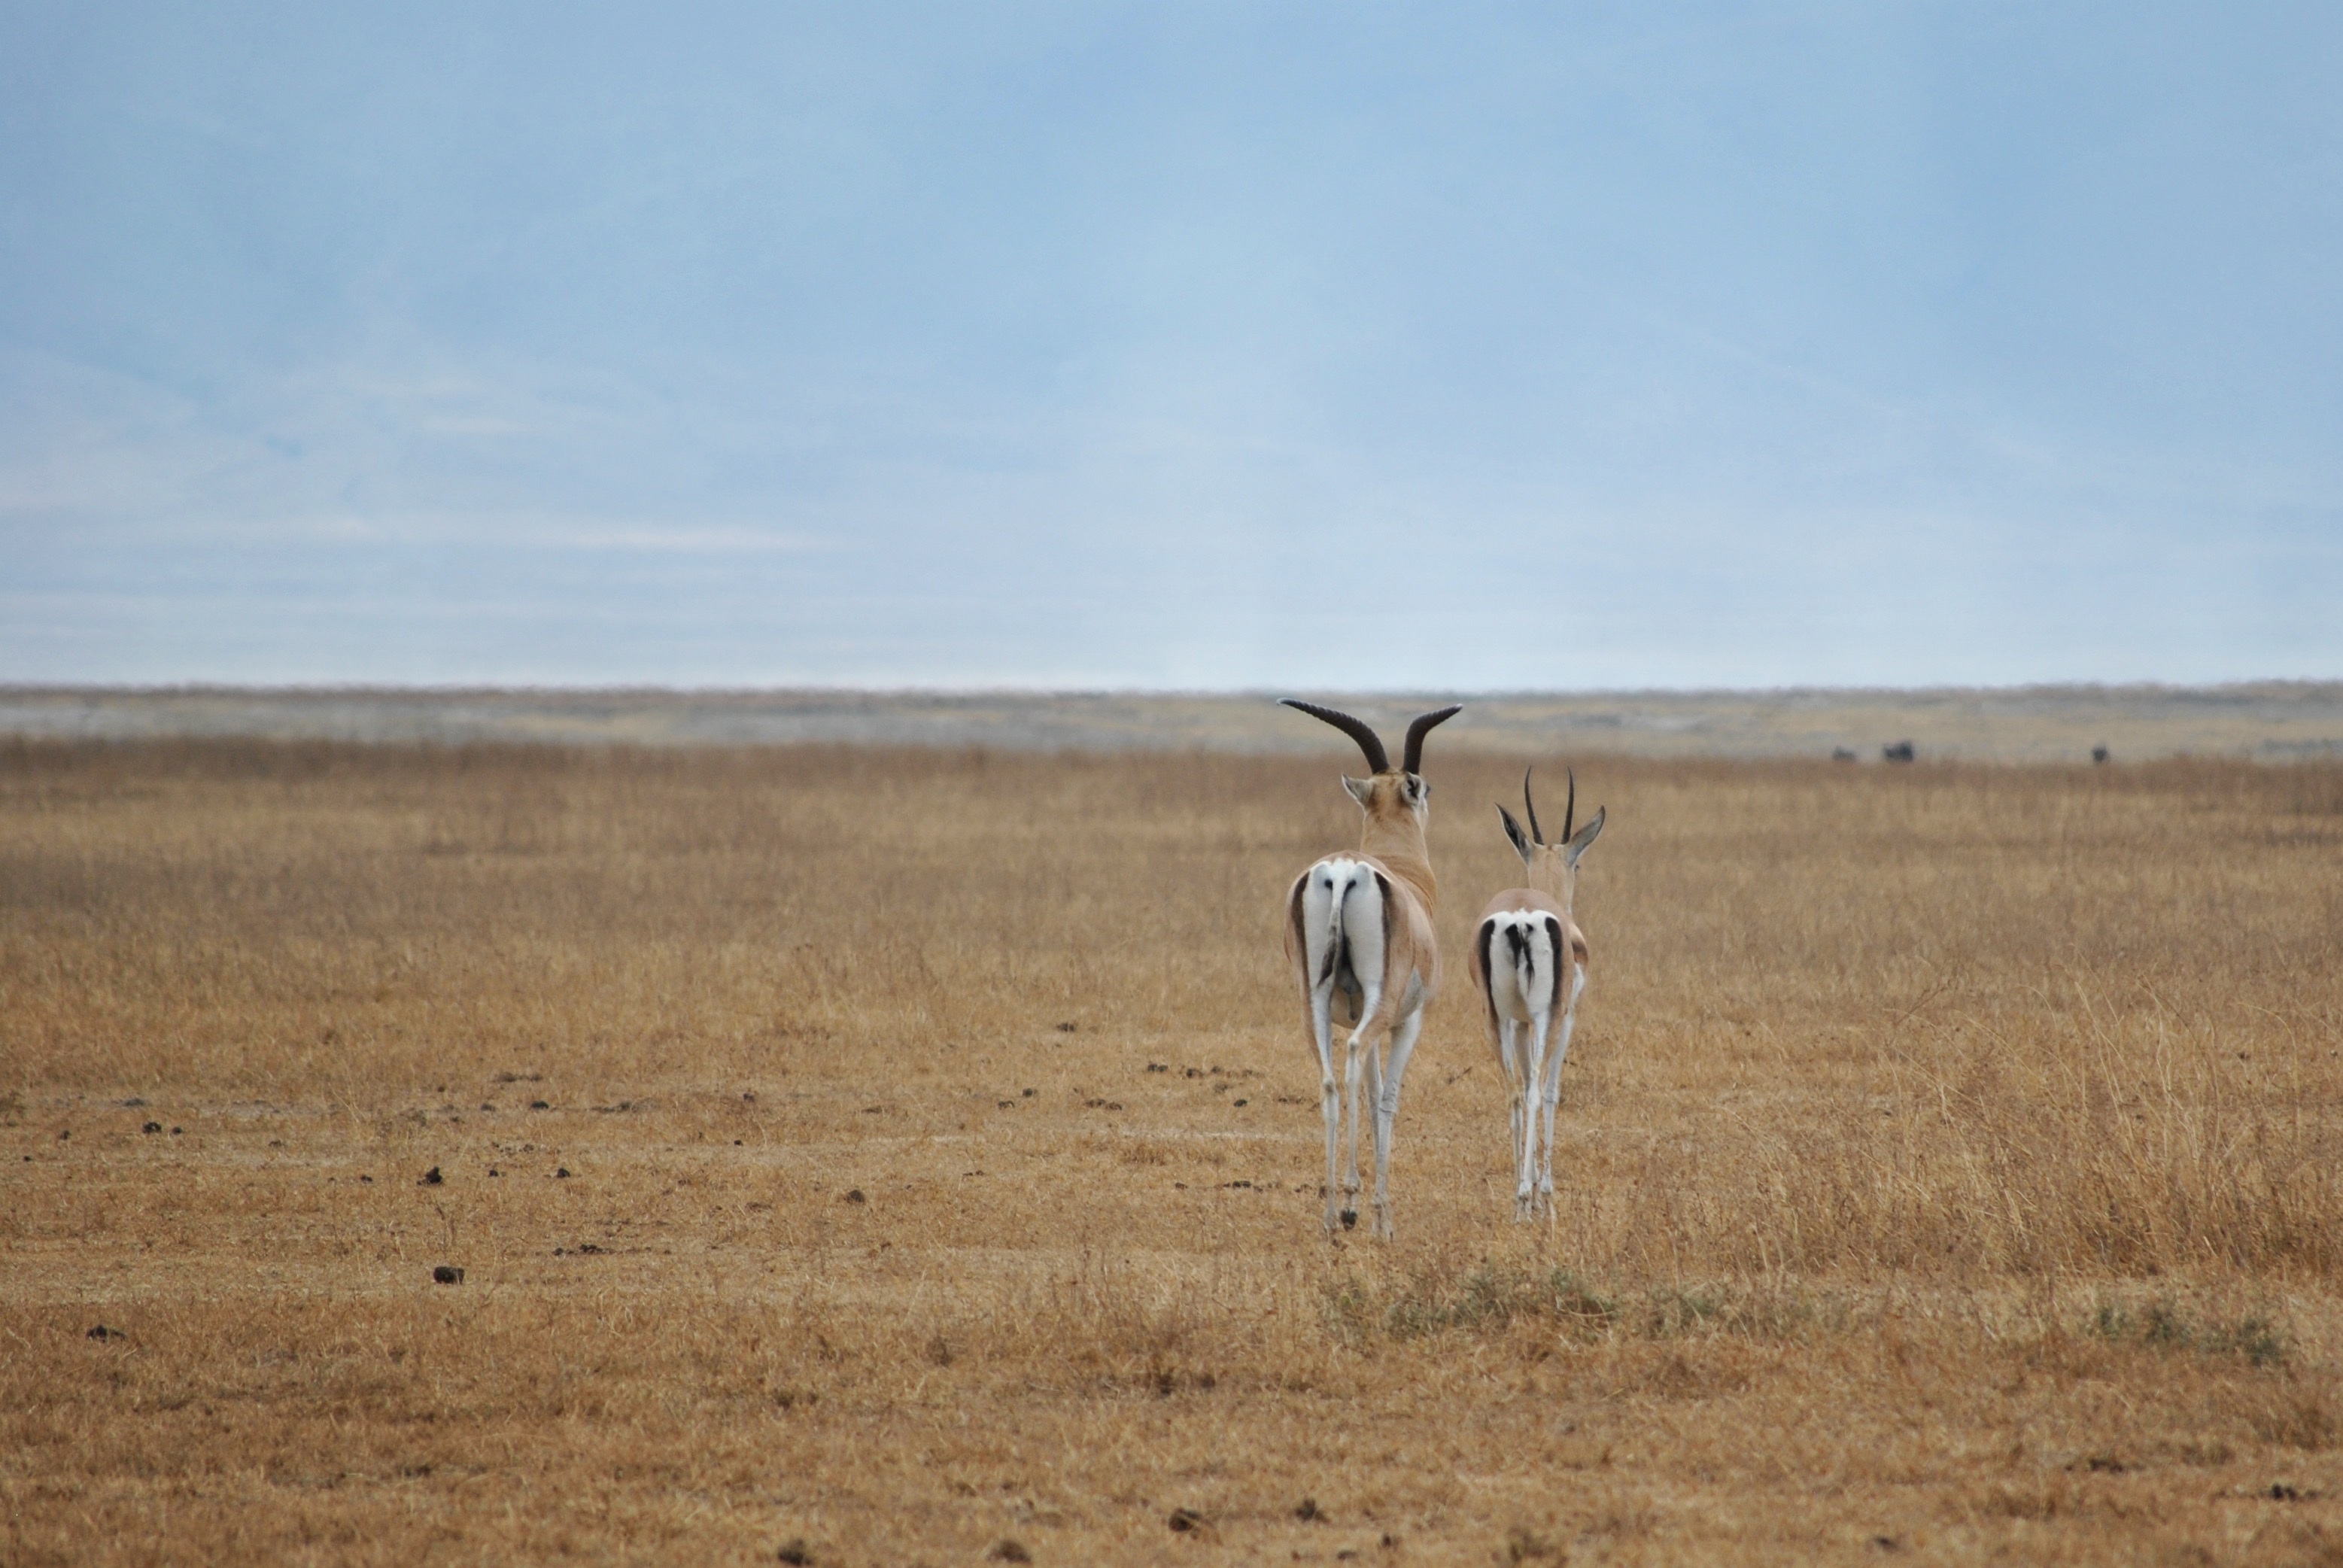
habitat, plain, savanna, springbok, grassland, wildlife, natural environment, steppe, fauna, ecosystem, prairie, antelope, gazelle, safari, adventure, field, herd, giraffe